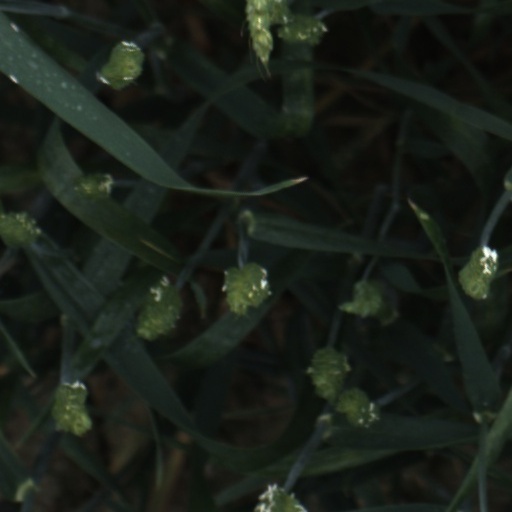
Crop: wheat